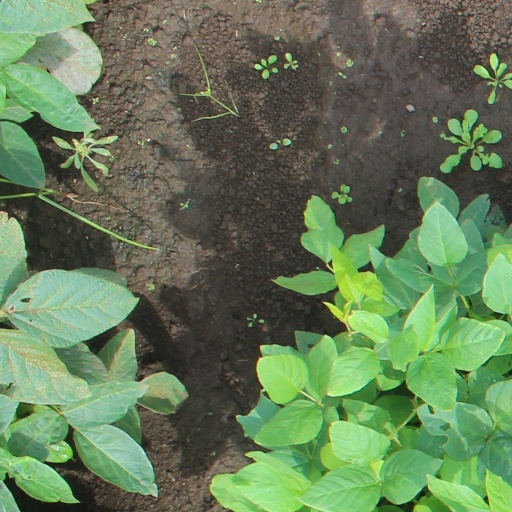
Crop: soybean